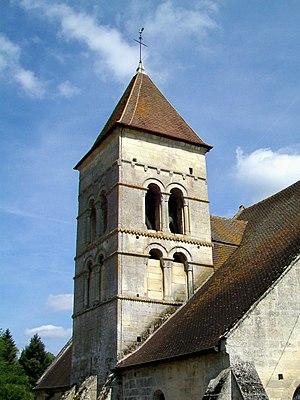
Le clocher roman de l'église Saint-Martin. Les autres éléments sont gothiques.
Cramoisy est une commune française située dans le département de l'Oise en région Hauts-de-France.
L'église Saint-Martin est une église catholique paroissiale située à Cramoisy, dans le département de l'Oise, en France. Elle possède un clocher roman de deux étages, qui remonte au tout début du XIIᵉ siècle.